Sven Martinek

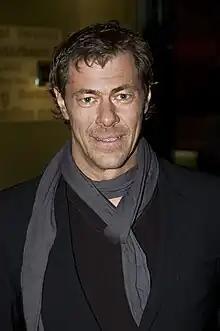

Sven Martinek (born 18 February 1964) is a German actor, best known for portraying the main character Max Zander on the German TV series "Der Clown".